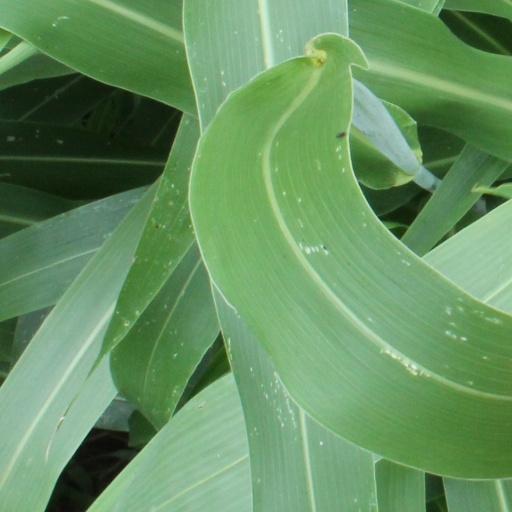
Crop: sorghum